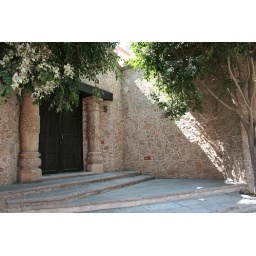
Juan told us this is one of the finest houses in all of SM, across the street is Juarez Park